Sea urchin

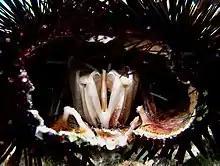
Aristotle's lantern in a sea urchin, viewed in lateral section

The mouth of most sea urchins is made up of five calcium carbonate teeth or plates, with a fleshy, tongue-like structure within. The entire chewing organ is known as Aristotle's lantern from Aristotle's description in his "History of Animals" (translated by D'Arcy Thompson):